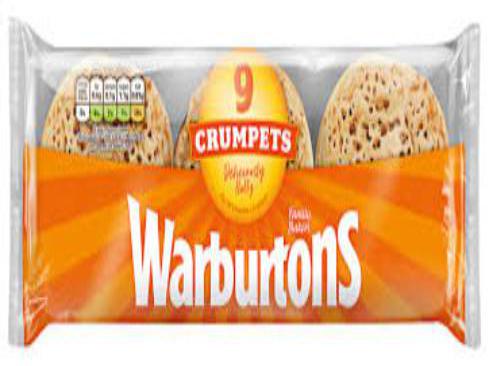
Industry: Food